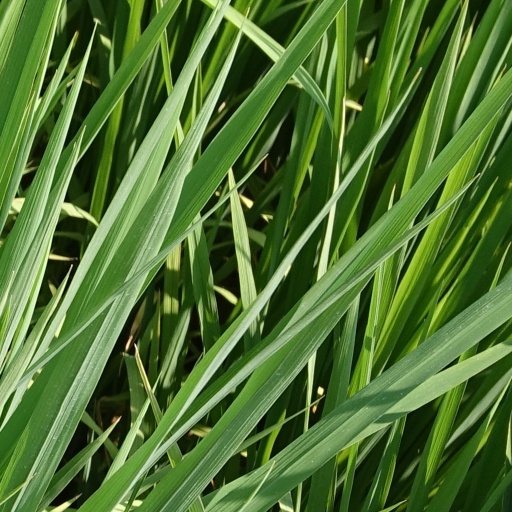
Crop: rice